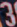
Number: 3